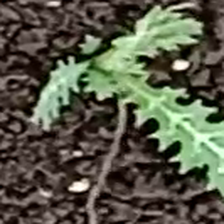
Weed species: Bilayat_(Mexicana_Argemone)